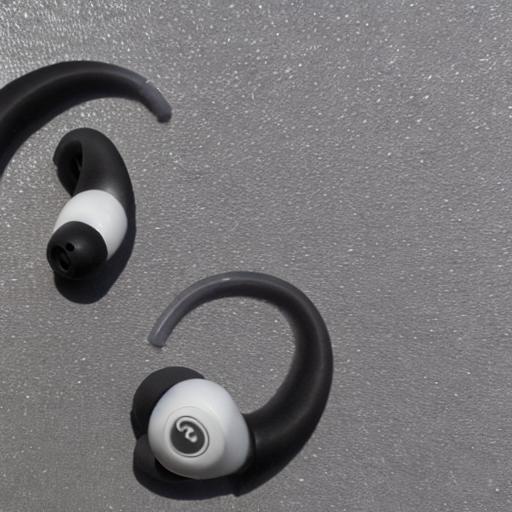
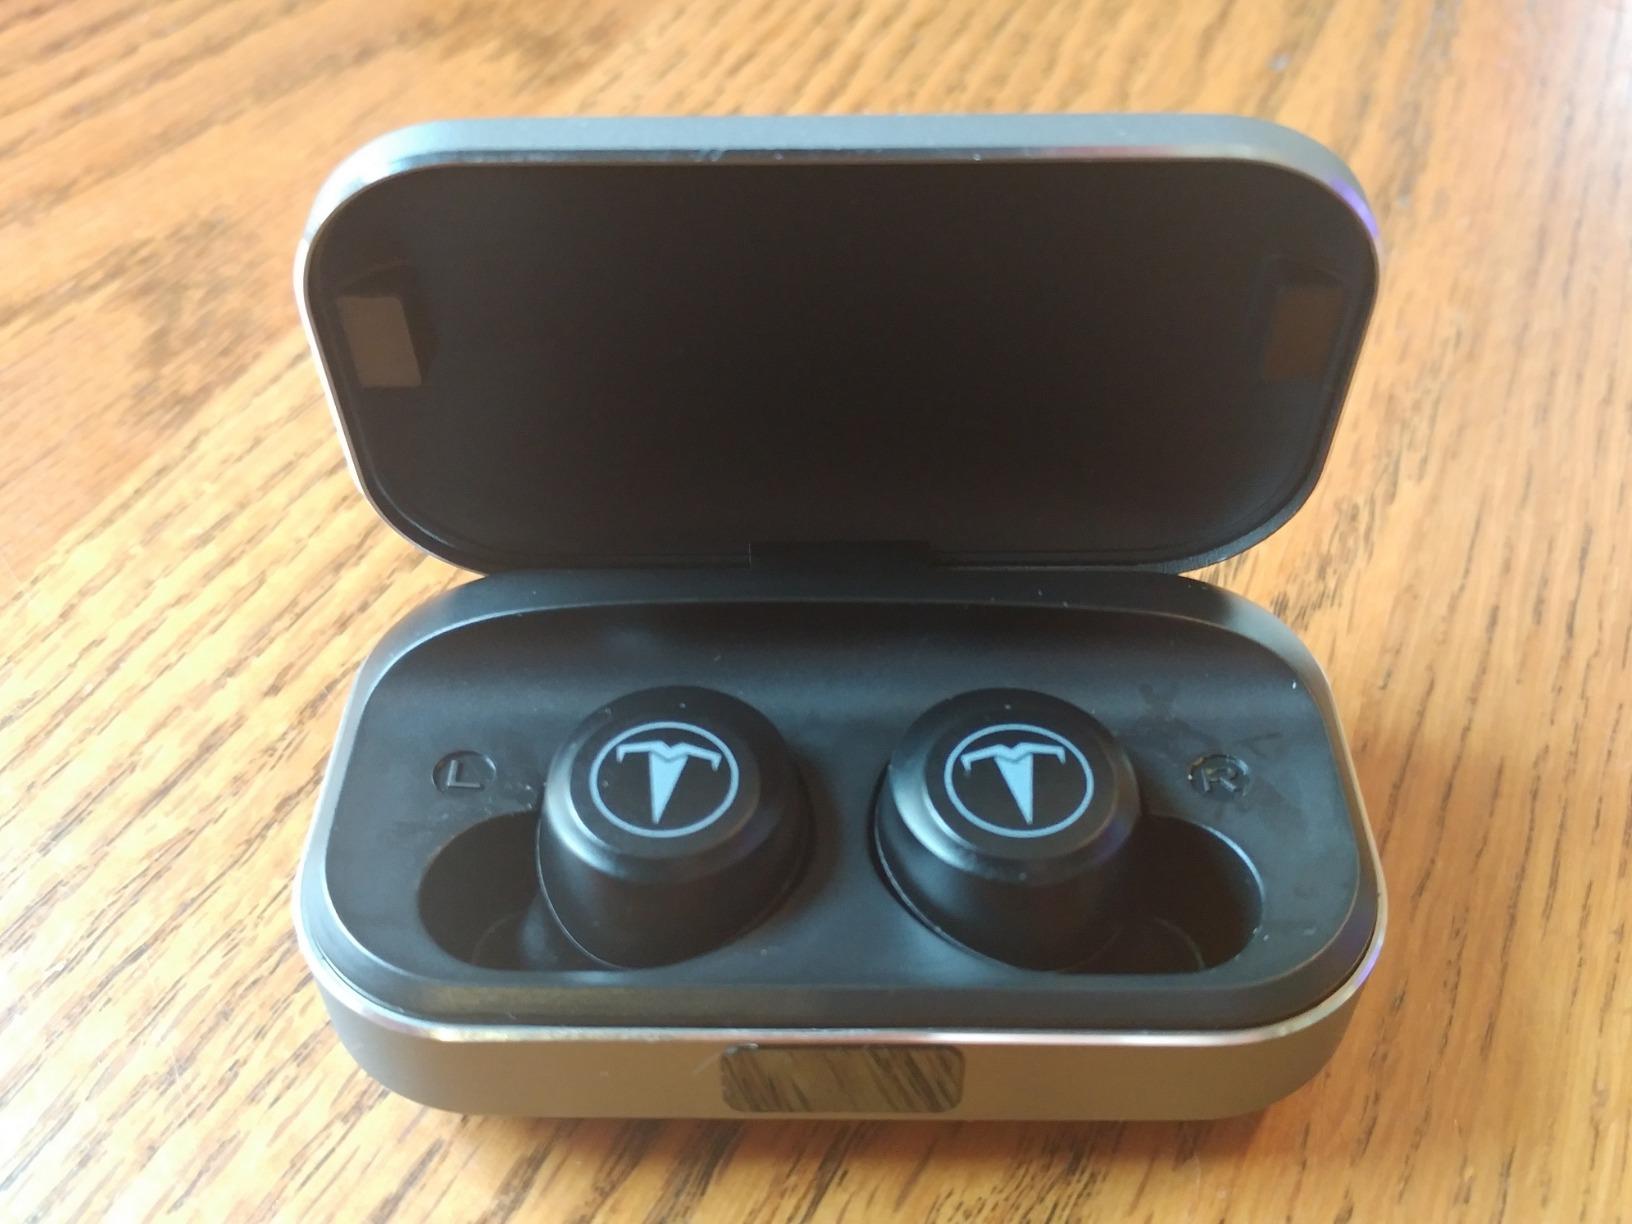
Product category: earbuds
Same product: no